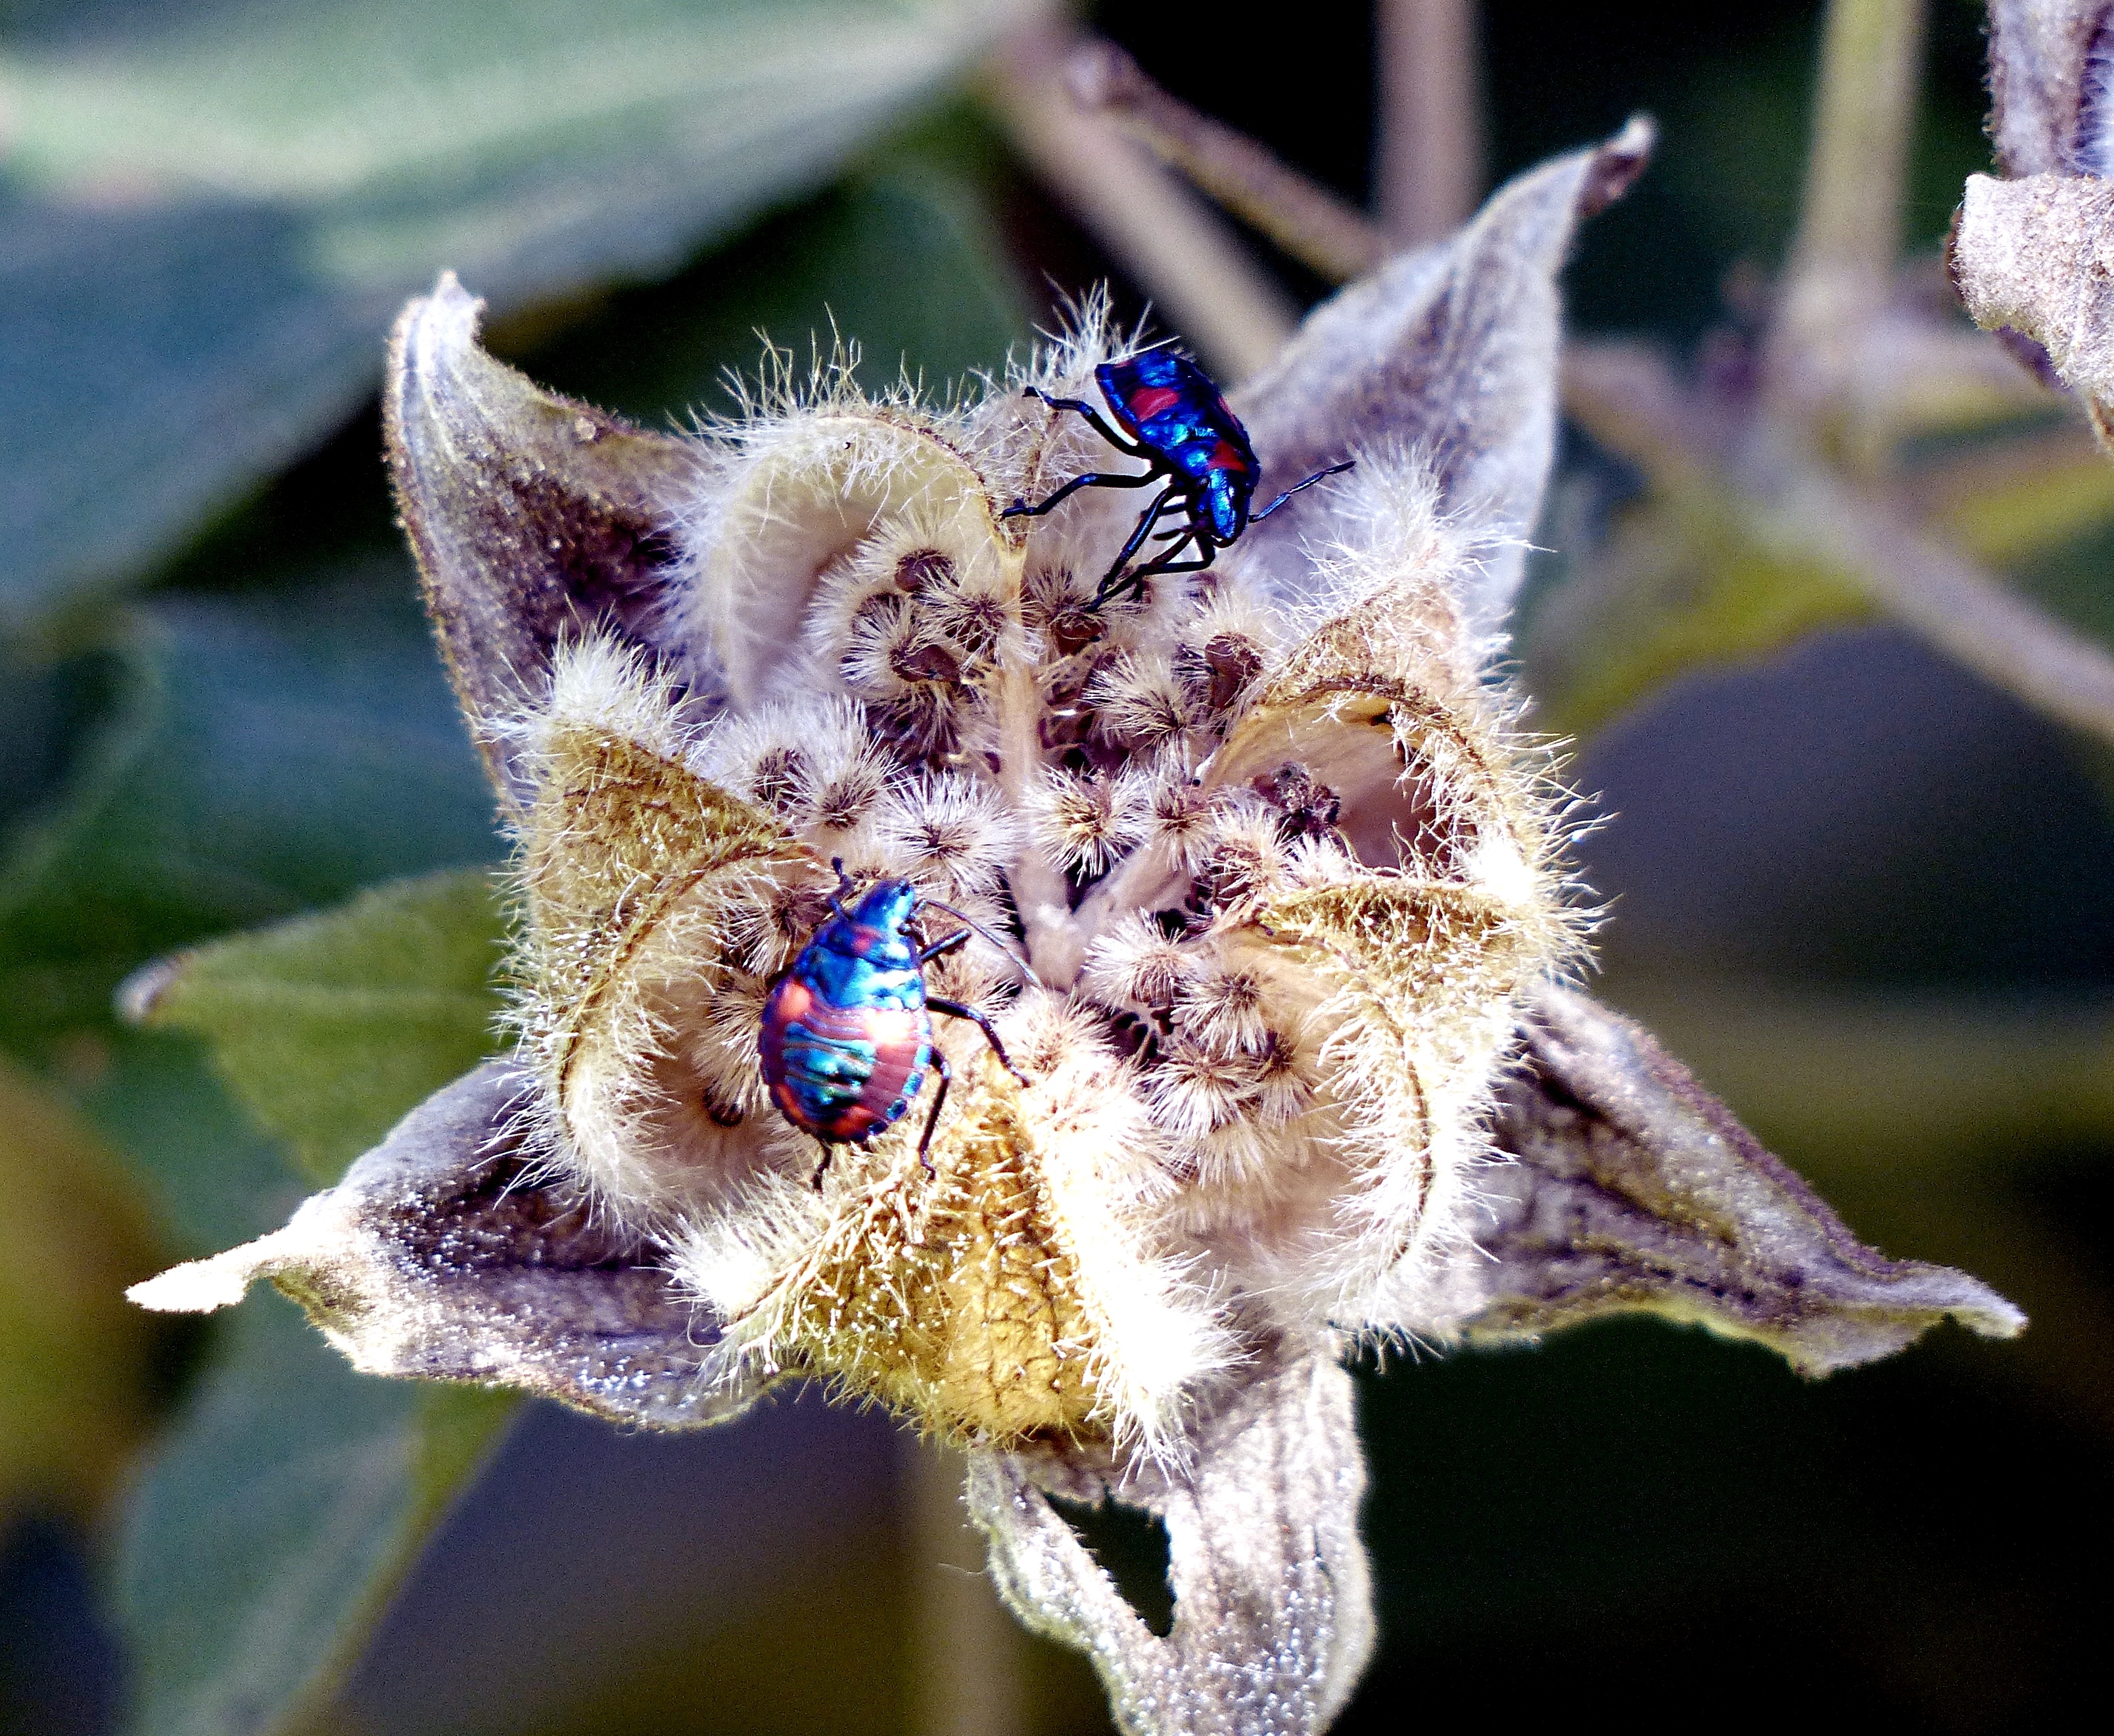
nature, blossom, plant, photography, flower, frost, pollen, insect, botany, flora, fauna, invertebrate, wildflower, close up, eye, bee, insects, macro photography, flowering plant, honey bee, land plant, hibiscus harlequin bugs